Alwin de Groot

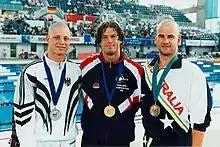
Alwin de Groot (middle)

Alwin de Groot is a Dutch Paralympic swimmer. He represented the Netherlands at the 1992 Summer Paralympics and at the 1996 Summer Paralympics.